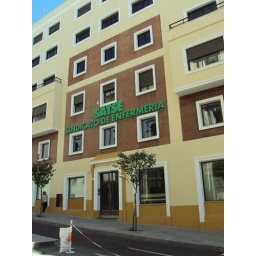
I work in the ground floor of this building, on the left side